Kuzgun (2019 TV series)

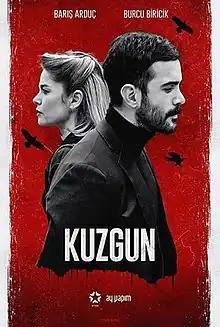
TV series poster

Kuzgun is a Turkish thriller television series that started to be broadcast on Star TV on 13 February 2019, written by Burcu Görgün Toptaş and Özlem Yılmaz, directed by Bahadır İnce and starring Barış Arduç and Burcu Biricik. It ended with the 21st episode released on 16 October 2019, by making a final.